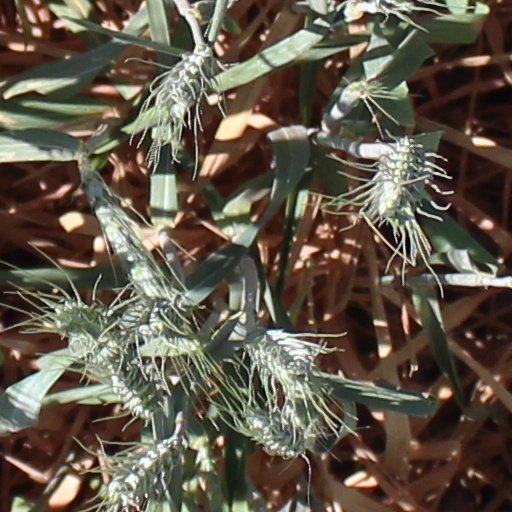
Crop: wheat